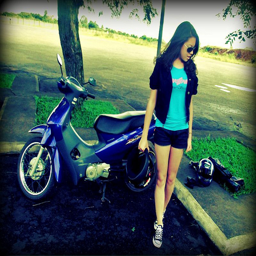
A woman posing in front of a scooter in a park.
Woman standing beside a parked moped with her riding gear on the ground.
A young girl standing next to a motorcycle.
Woman standing in front of her motorcycle looking at the ground.
An attractive young woman stands by a European style motor scooter in a park setting.